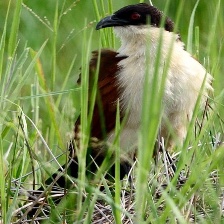
Species: COPPERY TAILED COUCAL
Scientific name: CENTROPUS CUPREICAUDUS